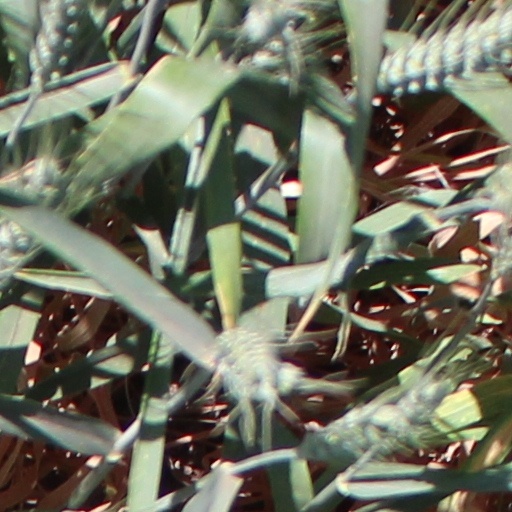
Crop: wheat